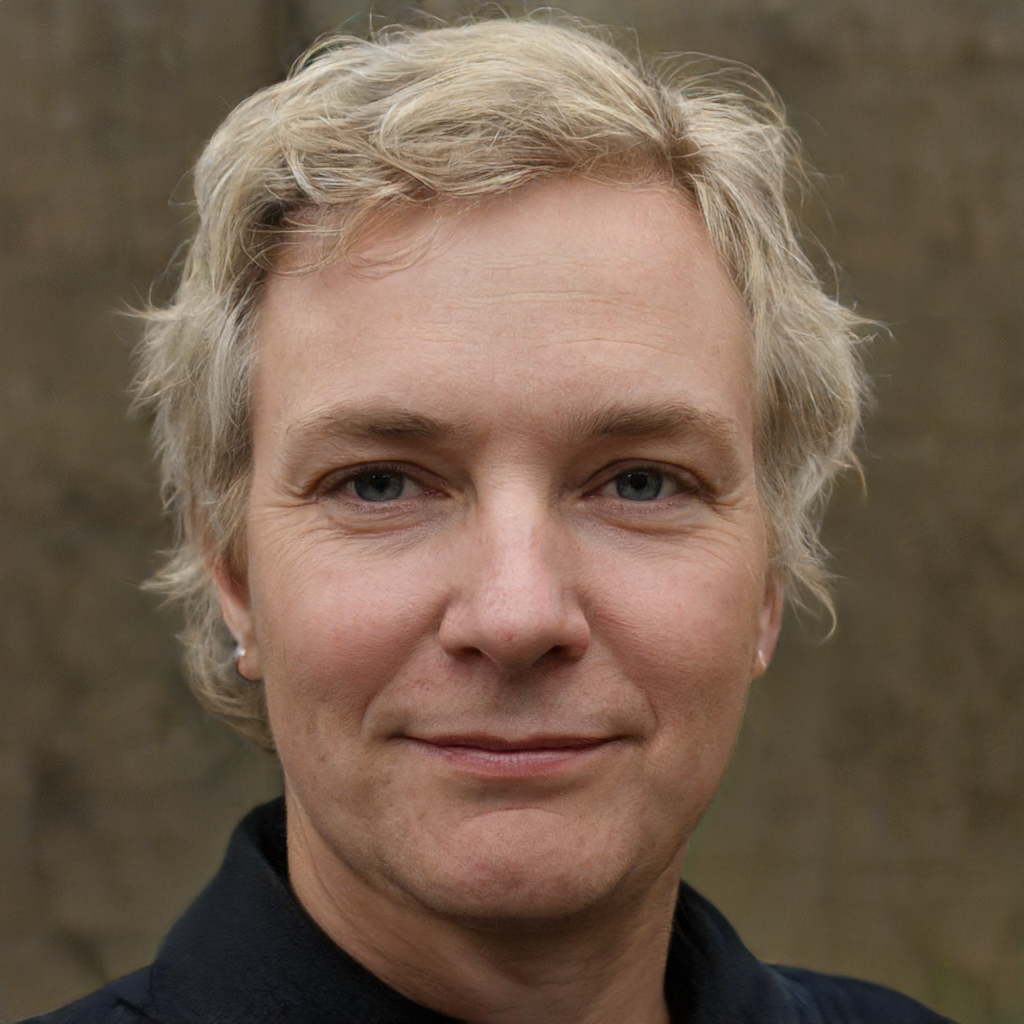
Gender: Female